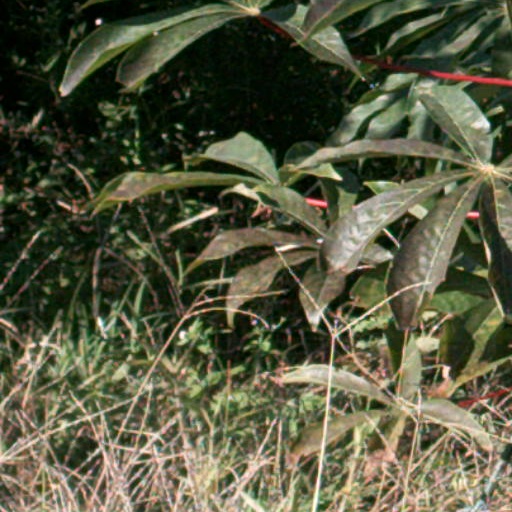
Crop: cassava